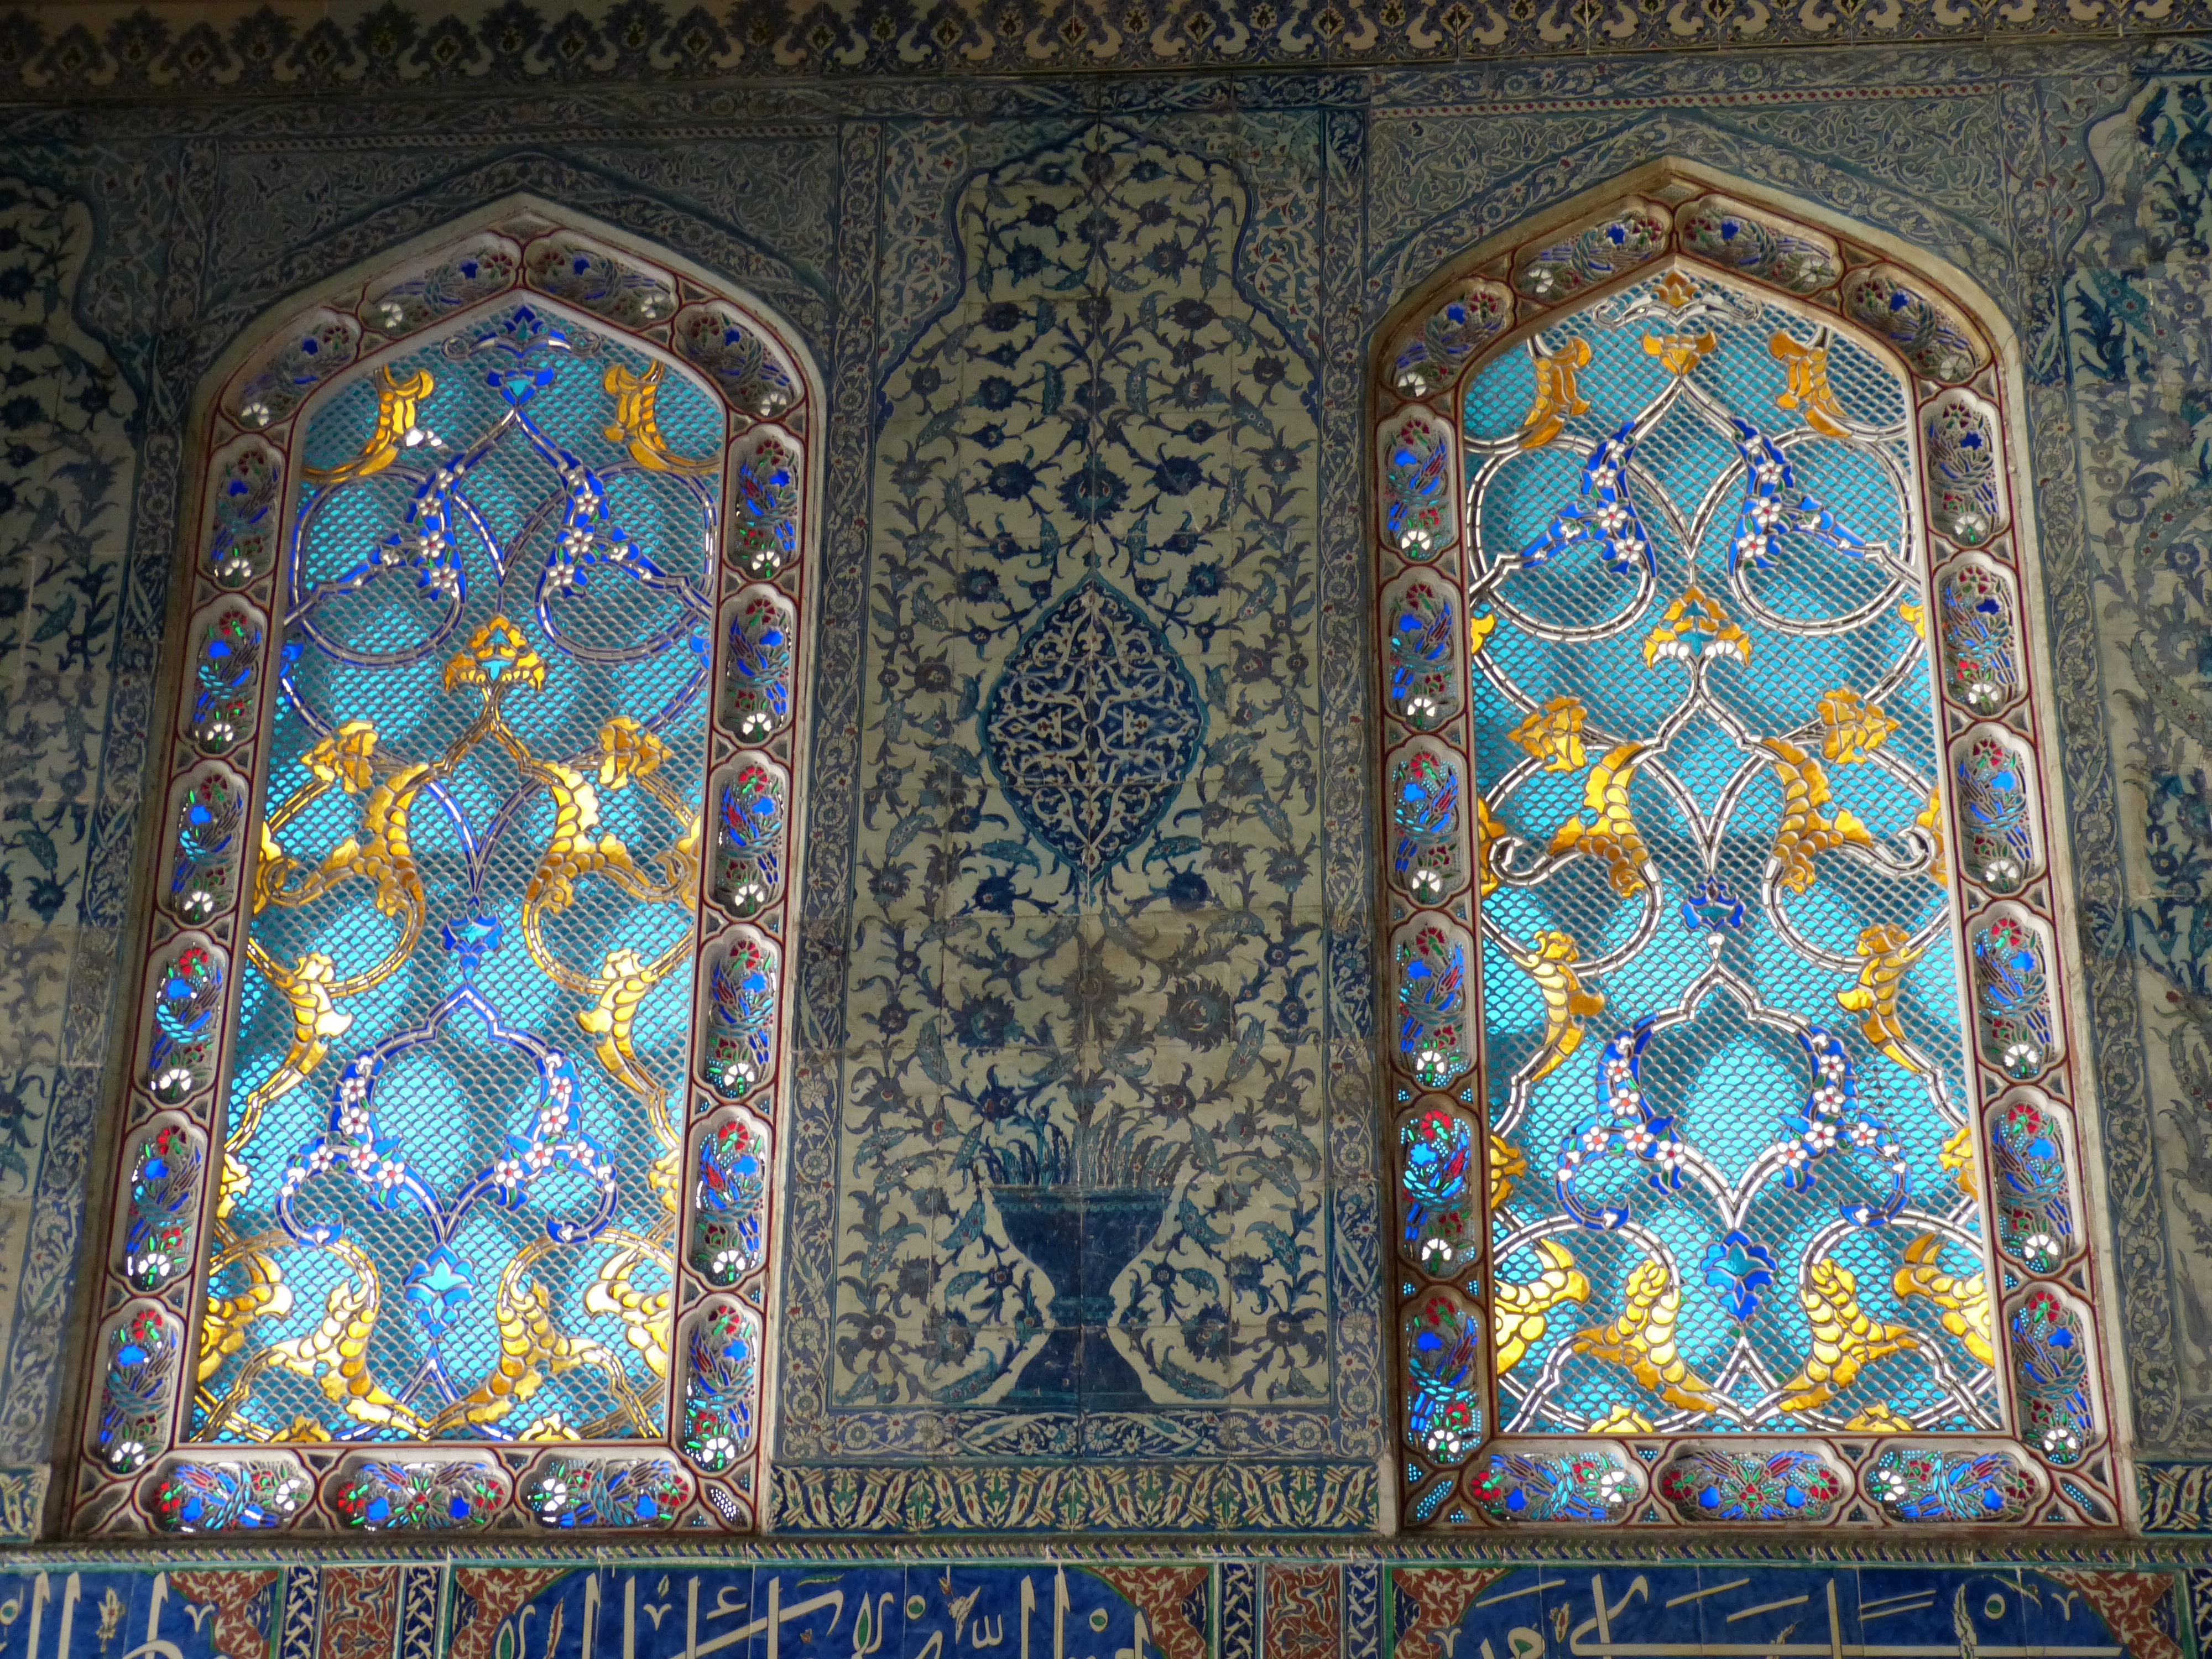
window, glass, palace, wall, pattern, ceramic, castle, tile, material, art, symmetry, istanbul, historically, orient, sultan, flooring, topkapi